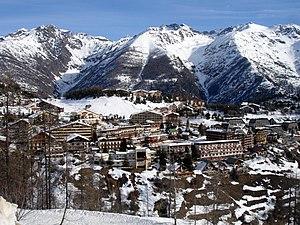
Auron est une station de sports d'hiver, créée en 1937 et située à 1 600 m d'altitude, sur le territoire de la commune de Saint-Étienne-de-Tinée, dans le département des Alpes-Maritimes et la région Provence-Alpes-Côte d'Azur.